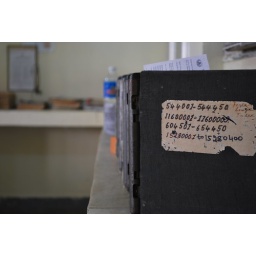
Oh lord, look at the miles of red tape....Its the ESI (Employee State Insurance) building in Hassan...